West Bromwich Albion F.C.

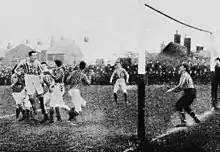
West Bromwich Albion competing in the 1887 FA Cup Final

The club was founded as West Bromwich Strollers in 1878 by workers from George Salter's Spring Works in West Bromwich, in the Black Country. They were renamed West Bromwich Albion in 1880, becoming the first team to adopt the "Albion" suffix; Albion was a district of West Bromwich where some of the players lived or worked, close to what is today Greets Green. The club joined the Birmingham & District Football Association in 1881 and became eligible for their first competition, the Birmingham Cup. They reached the quarter-finals, beating several longer-established clubs on the way. In 1883, Albion won their first trophy, the Staffordshire Cup. Albion joined the Football Association in the same year; this enabled them to enter the FA Cup for the first time in the 1883–84 season. In 1885 the club turned professional, and in 1886 the team reached the FA Cup final for the first time, losing 2–0 to Blackburn Rovers in a replay. They reached the final again in 1887, but lost 2–0 to Aston Villa. In 1888 the team won the trophy for the first time, beating strong favourites Preston North End 2–1 in the final. As FA Cup winners, they qualified to play in a Football World Championship game against Scottish Cup winners Renton, which ended in a 4–1 defeat.